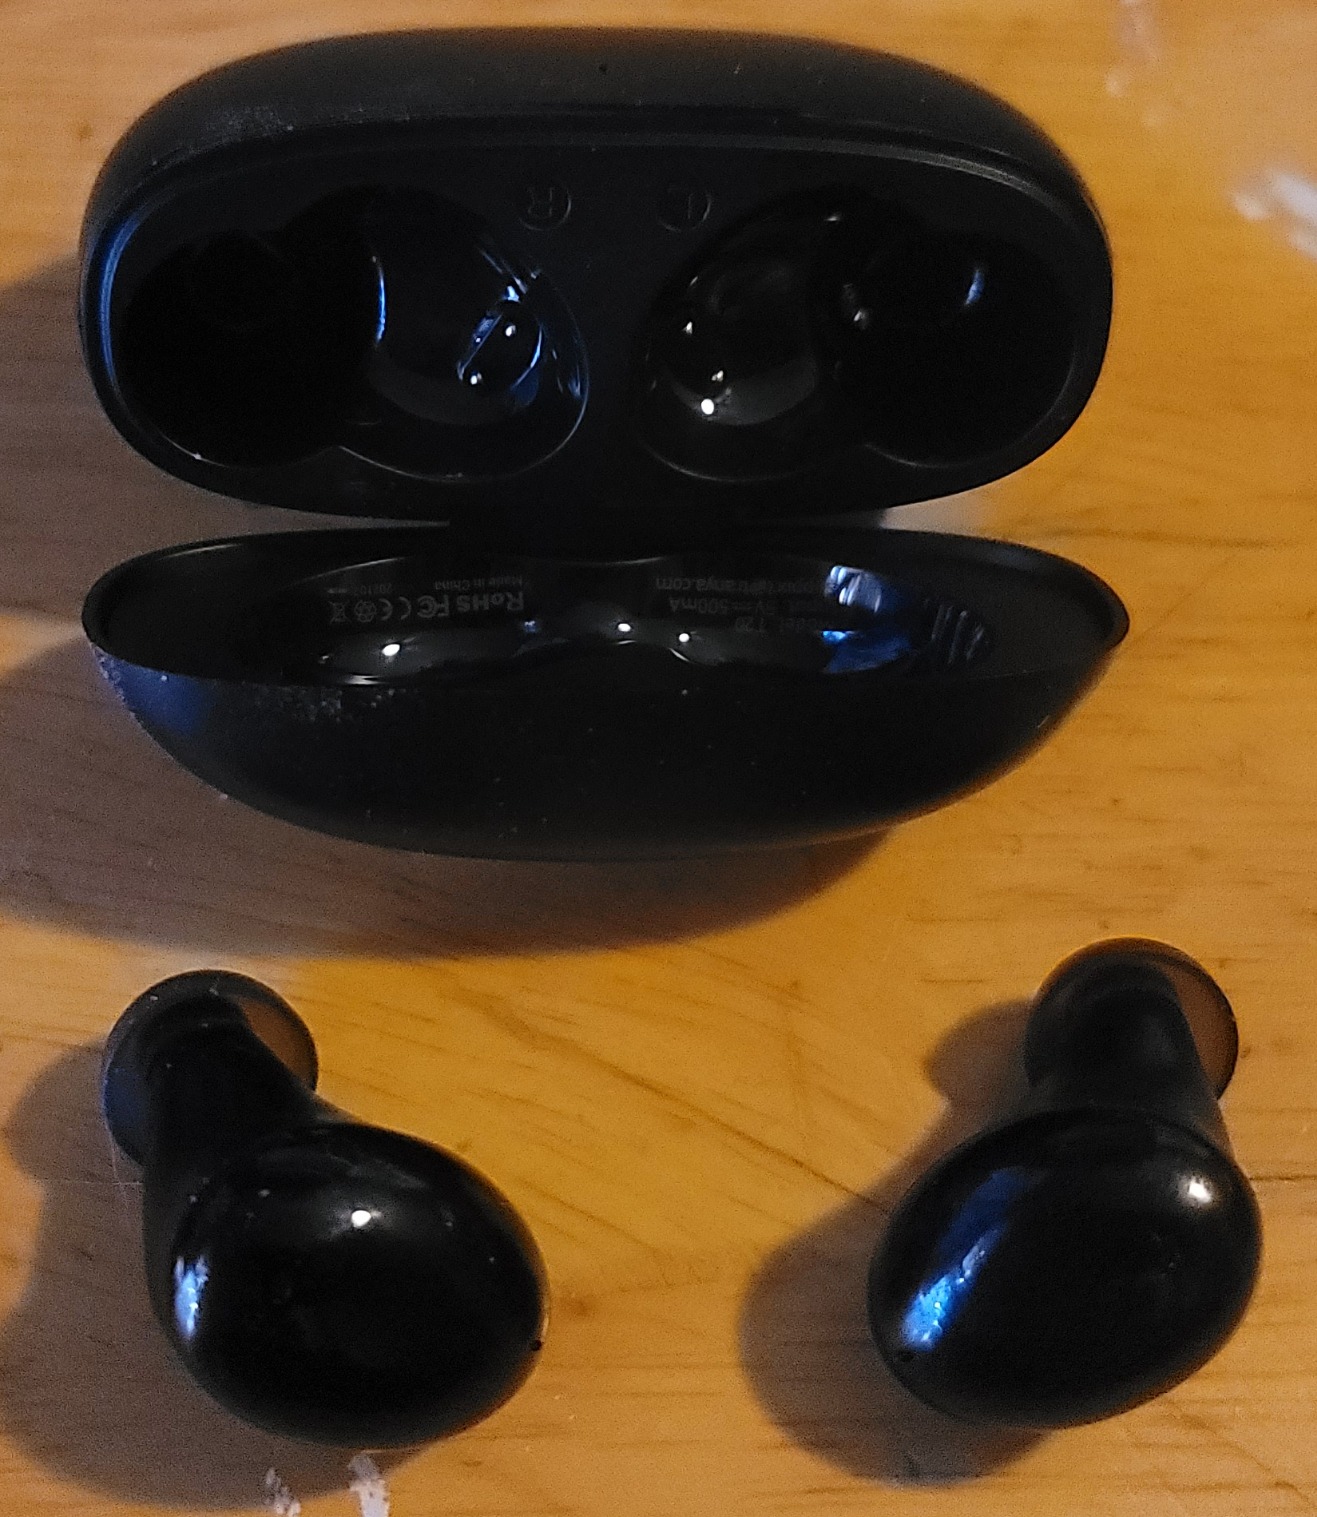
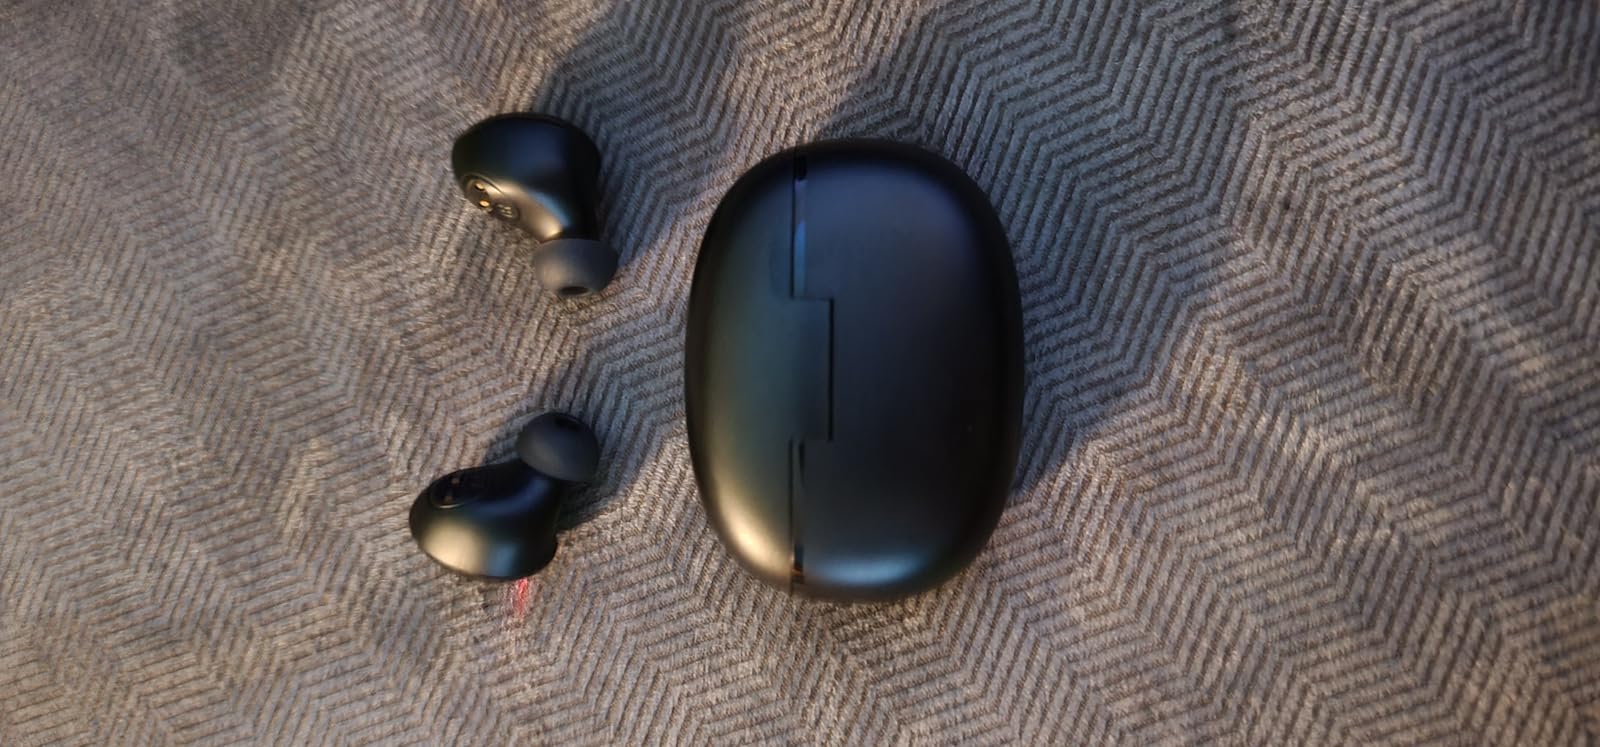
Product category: earbuds
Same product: yes